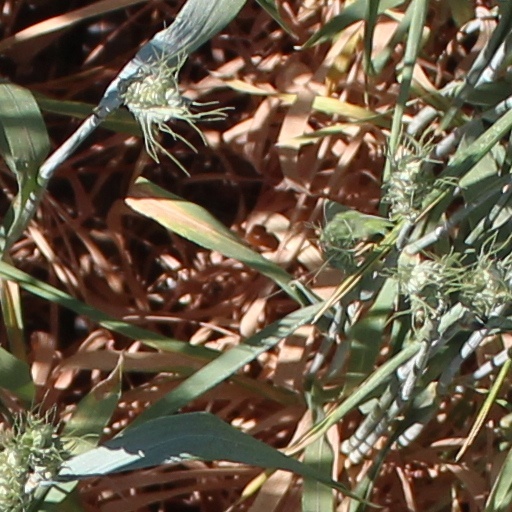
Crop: wheat